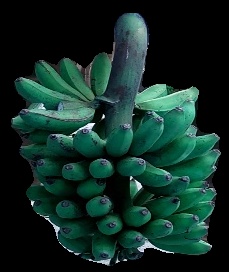
Variety: rasbale
Grade: grade3